William Jennings Bryan

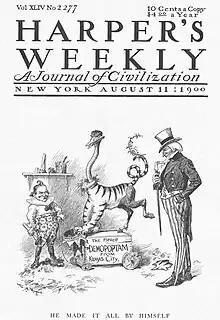
Conservatives in 1900 ridiculed Bryan's eclectic platform.

The next day, the Democratic Party held its presidential ballot. With the continuing support of Governor John Altgeld of Illinois, Bland led the first ballot of the convention, but he fell far short of the necessary two-thirds vote. Bryan finished in a distant second on the convention's first ballot, but his Cross of Gold speech had left a strong impression on many delegates. Despite the distrust of party leaders like Altgeld, who was wary of supporting an untested candidate, Bryan's strength grew over the next four ballots. He gained the lead on the fourth ballot and won his party's presidential nomination on the fifth ballot. At the age of 36, Bryan became the youngest presidential nominee of a major party in American history, a position that he still holds. The convention nominated Arthur Sewall, a wealthy Maine shipbuilder who also favored free silver and the income tax, as Bryan's running mate.